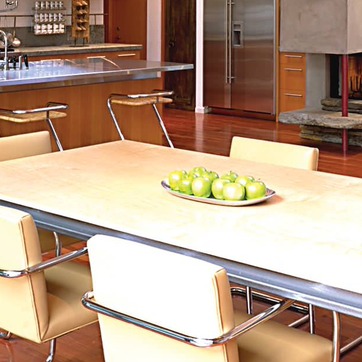
Material: food